Witch (archetype)

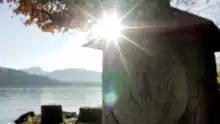
Sun rays hit Jung's mystical cuboid stone at Zurich lake

In Jungian psychology, archetypes are innate, universal psychic structures that influence human thoughts, emotions, and behaviors. The witch archetype emerges as a dynamic representation of the collective unconscious, encapsulating both the light and shadow aspects of human existence. The witch symbolizes the repressed, marginalized, and misunderstood facets of the psyche, often associated with the darker aspects of femininity and the mysteries of the unconscious.